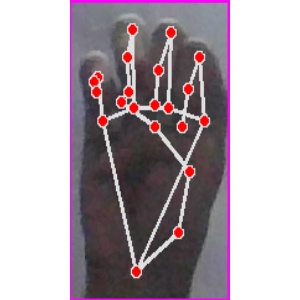
अक्षर: म